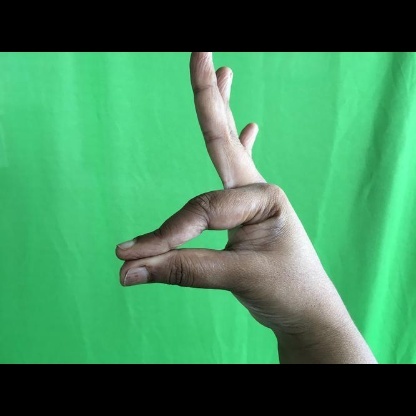
Mudra: Hamsasyam